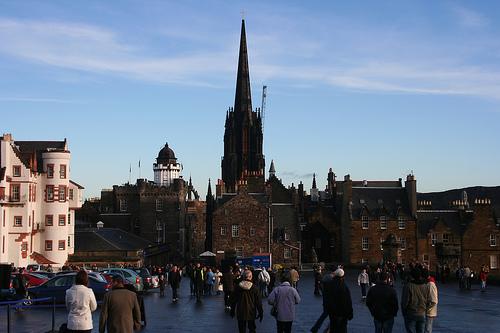
Weather: rain or strom